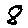
Label: 8